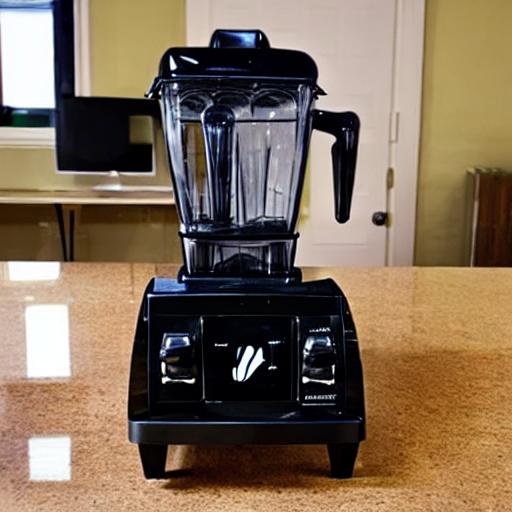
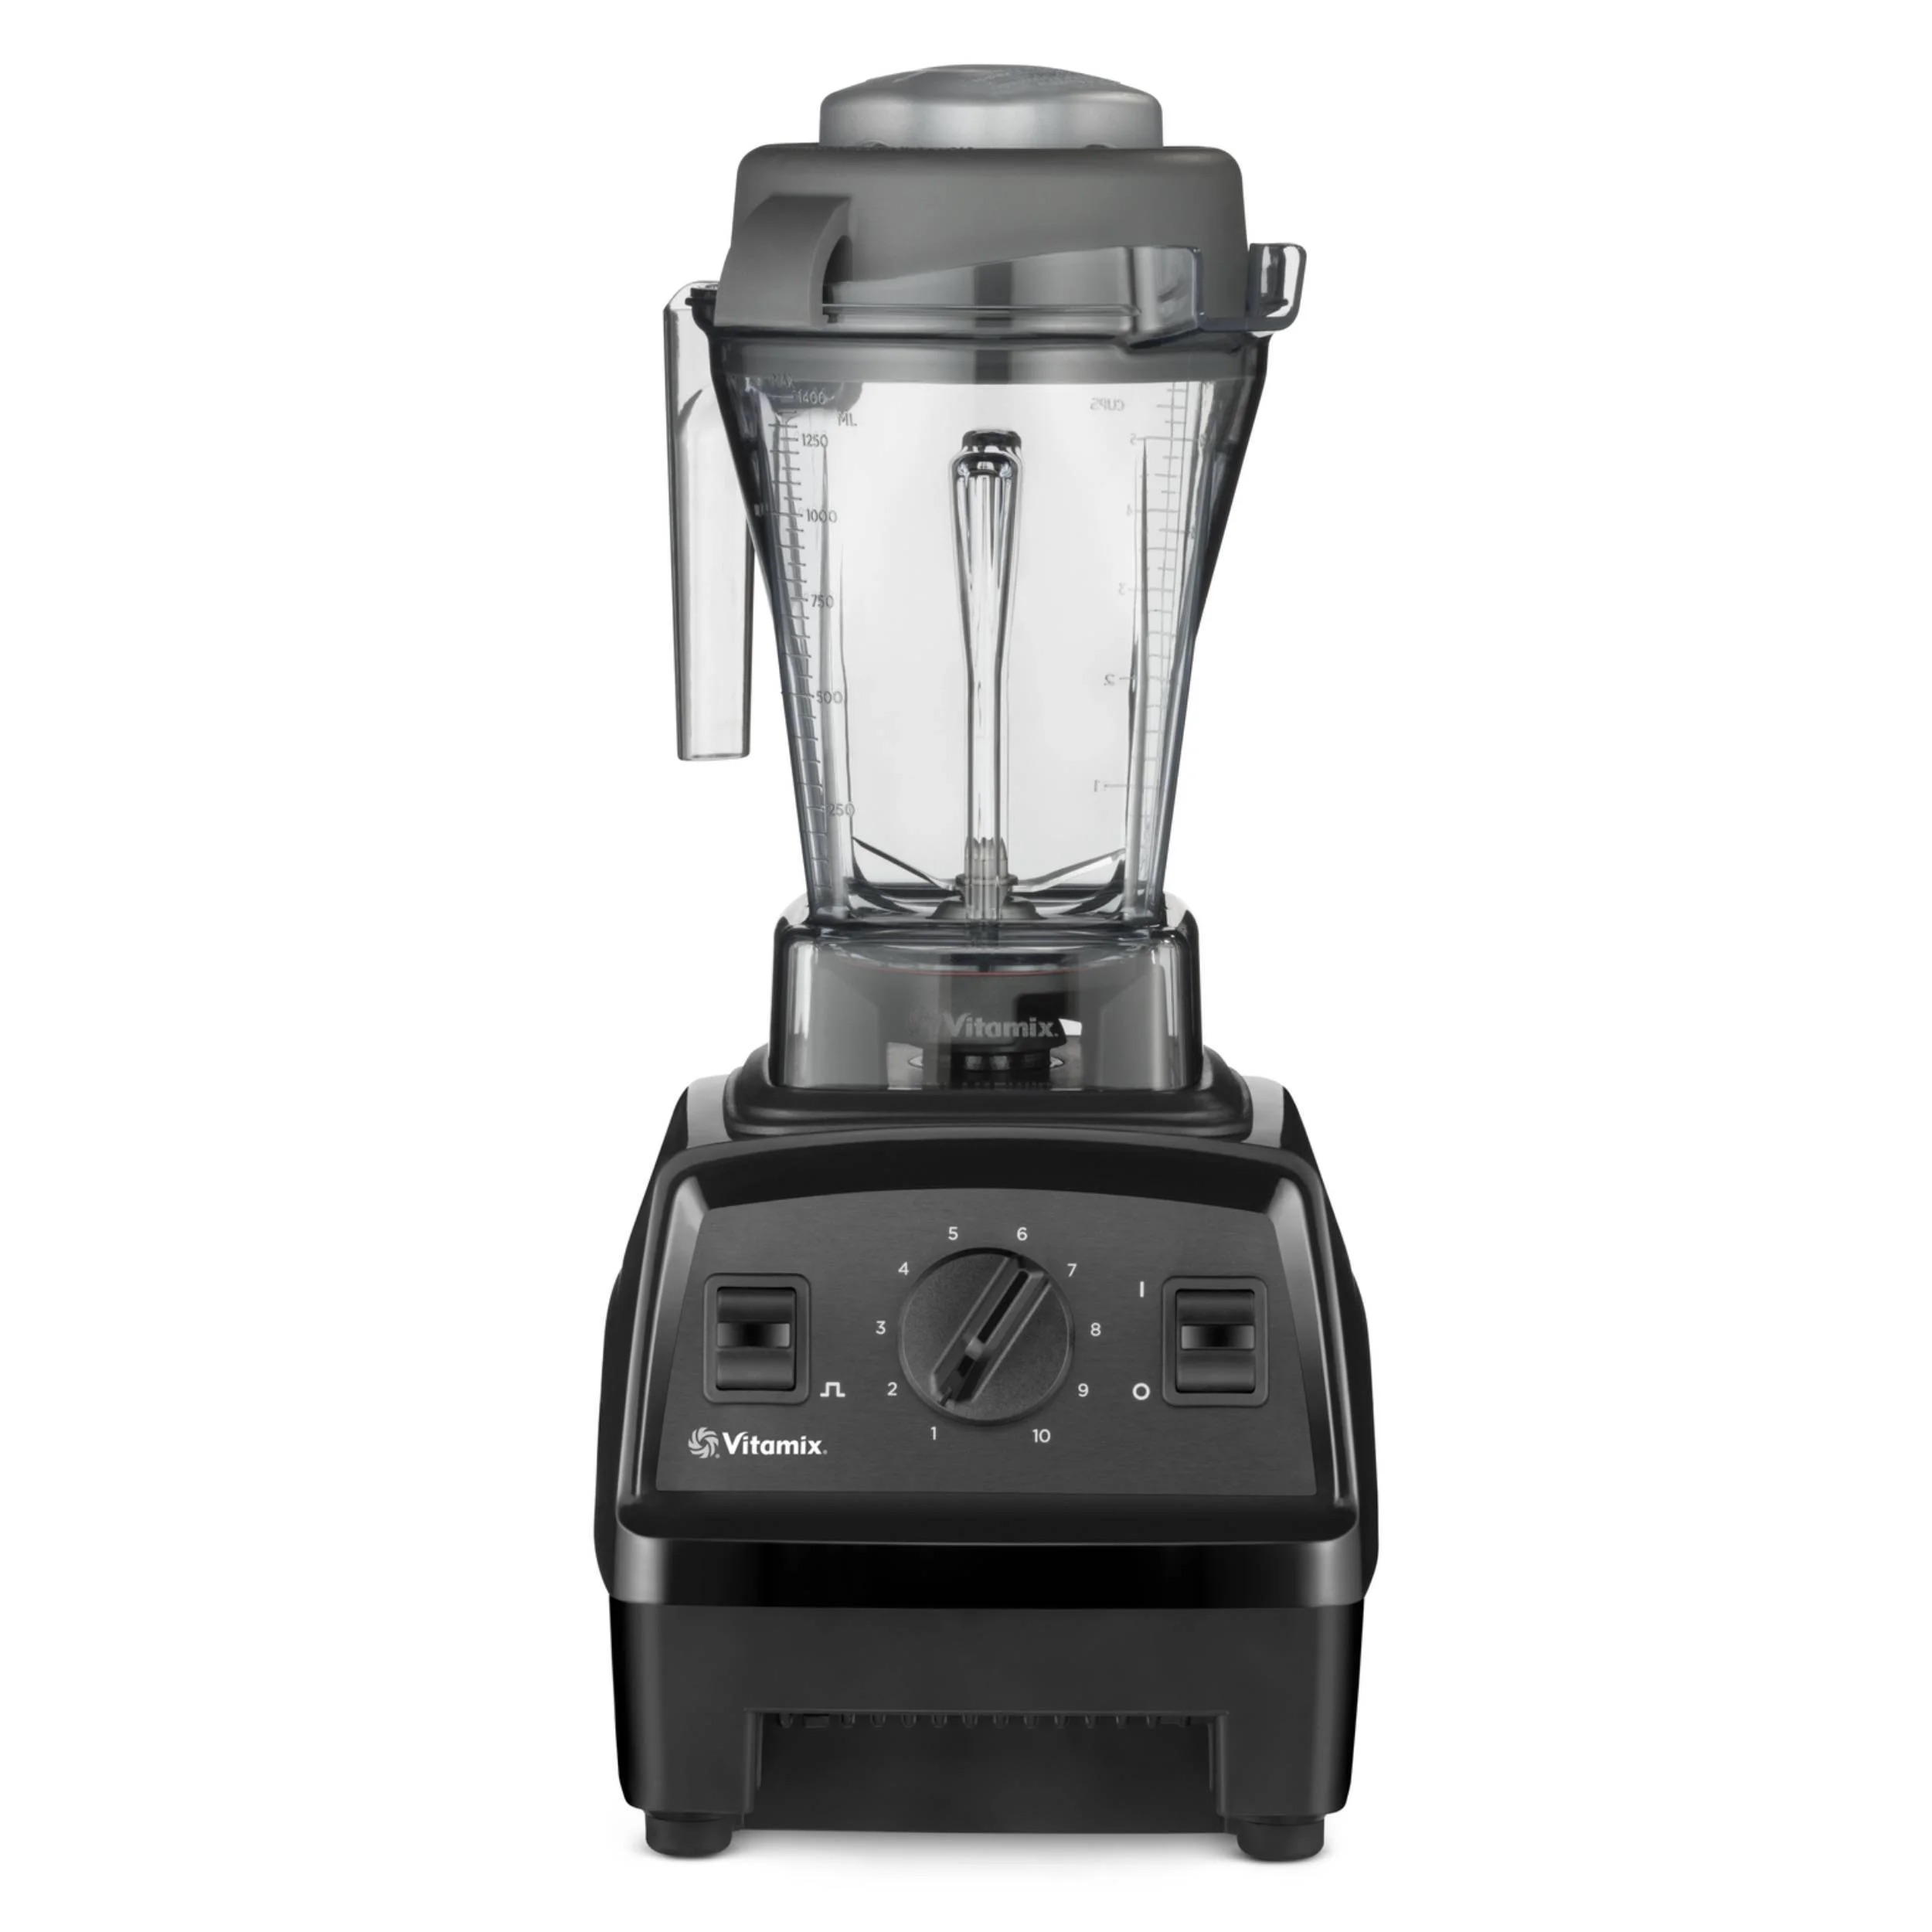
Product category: items_blender
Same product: no